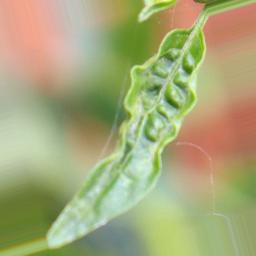
Label: mites_and_trips